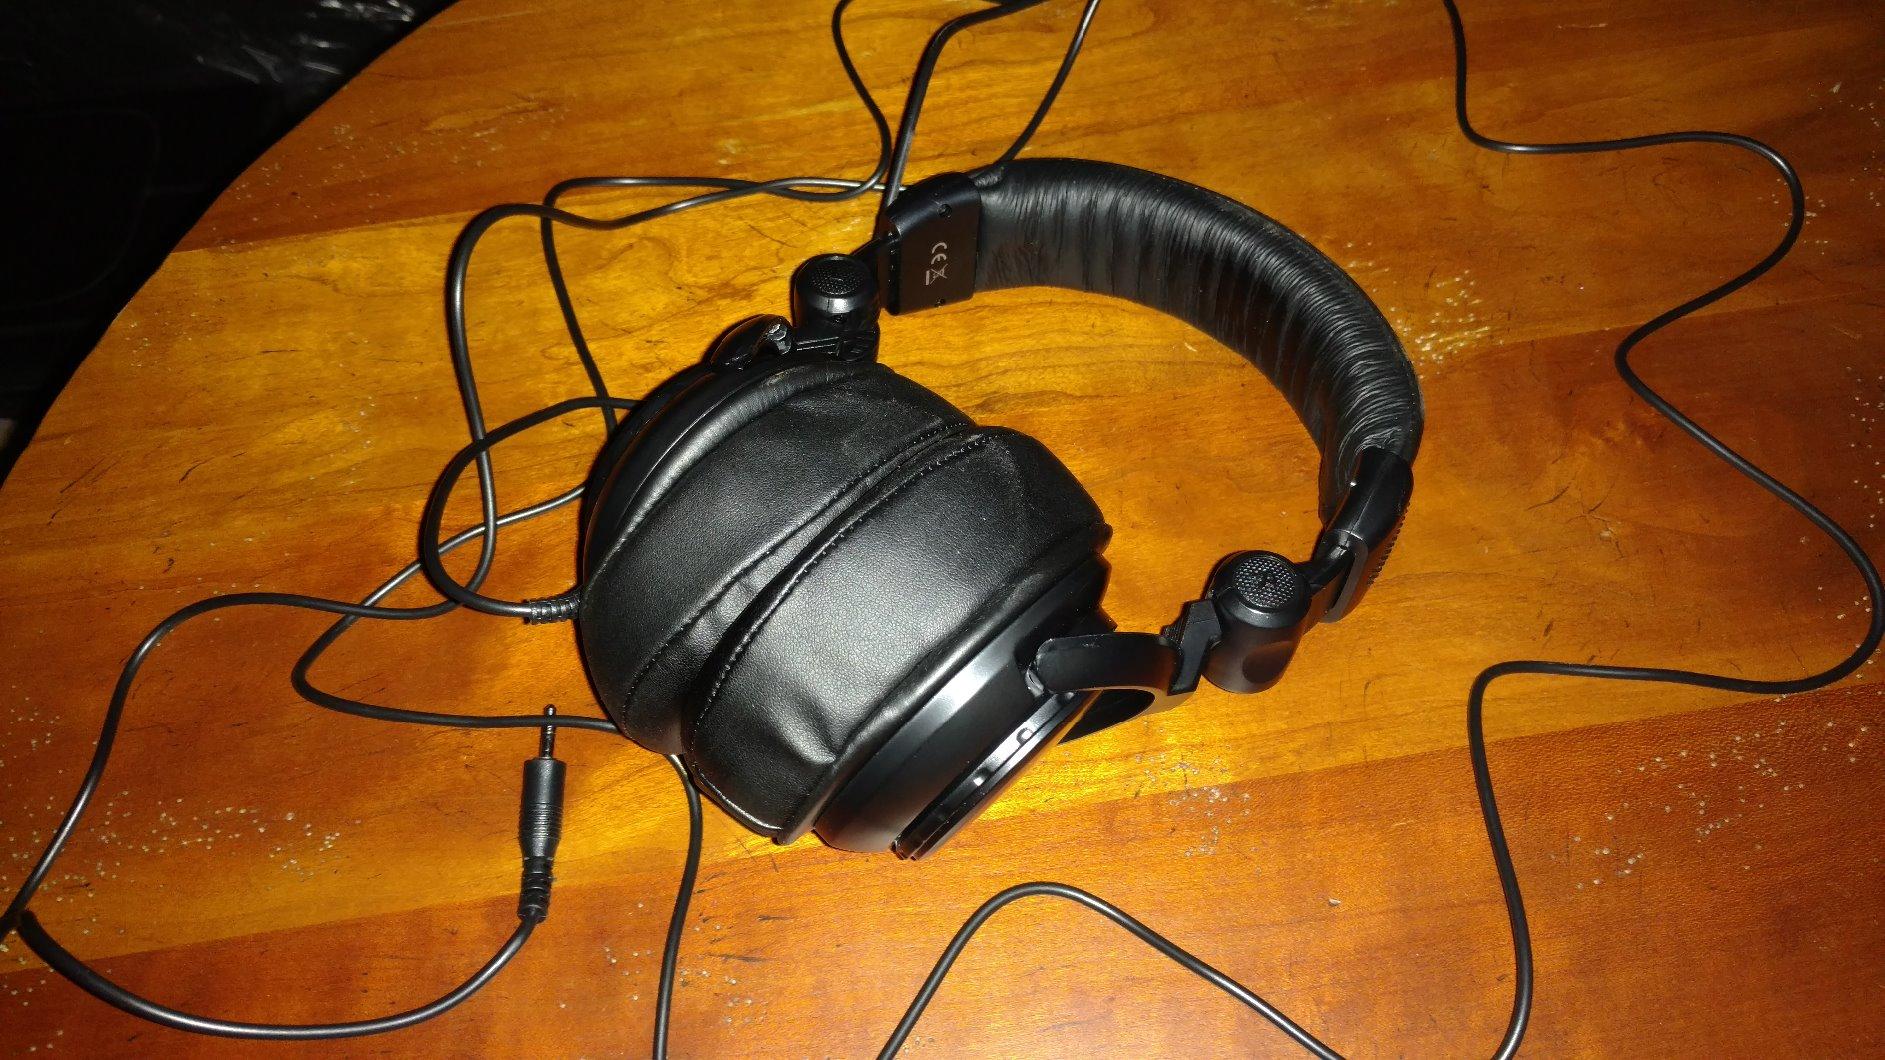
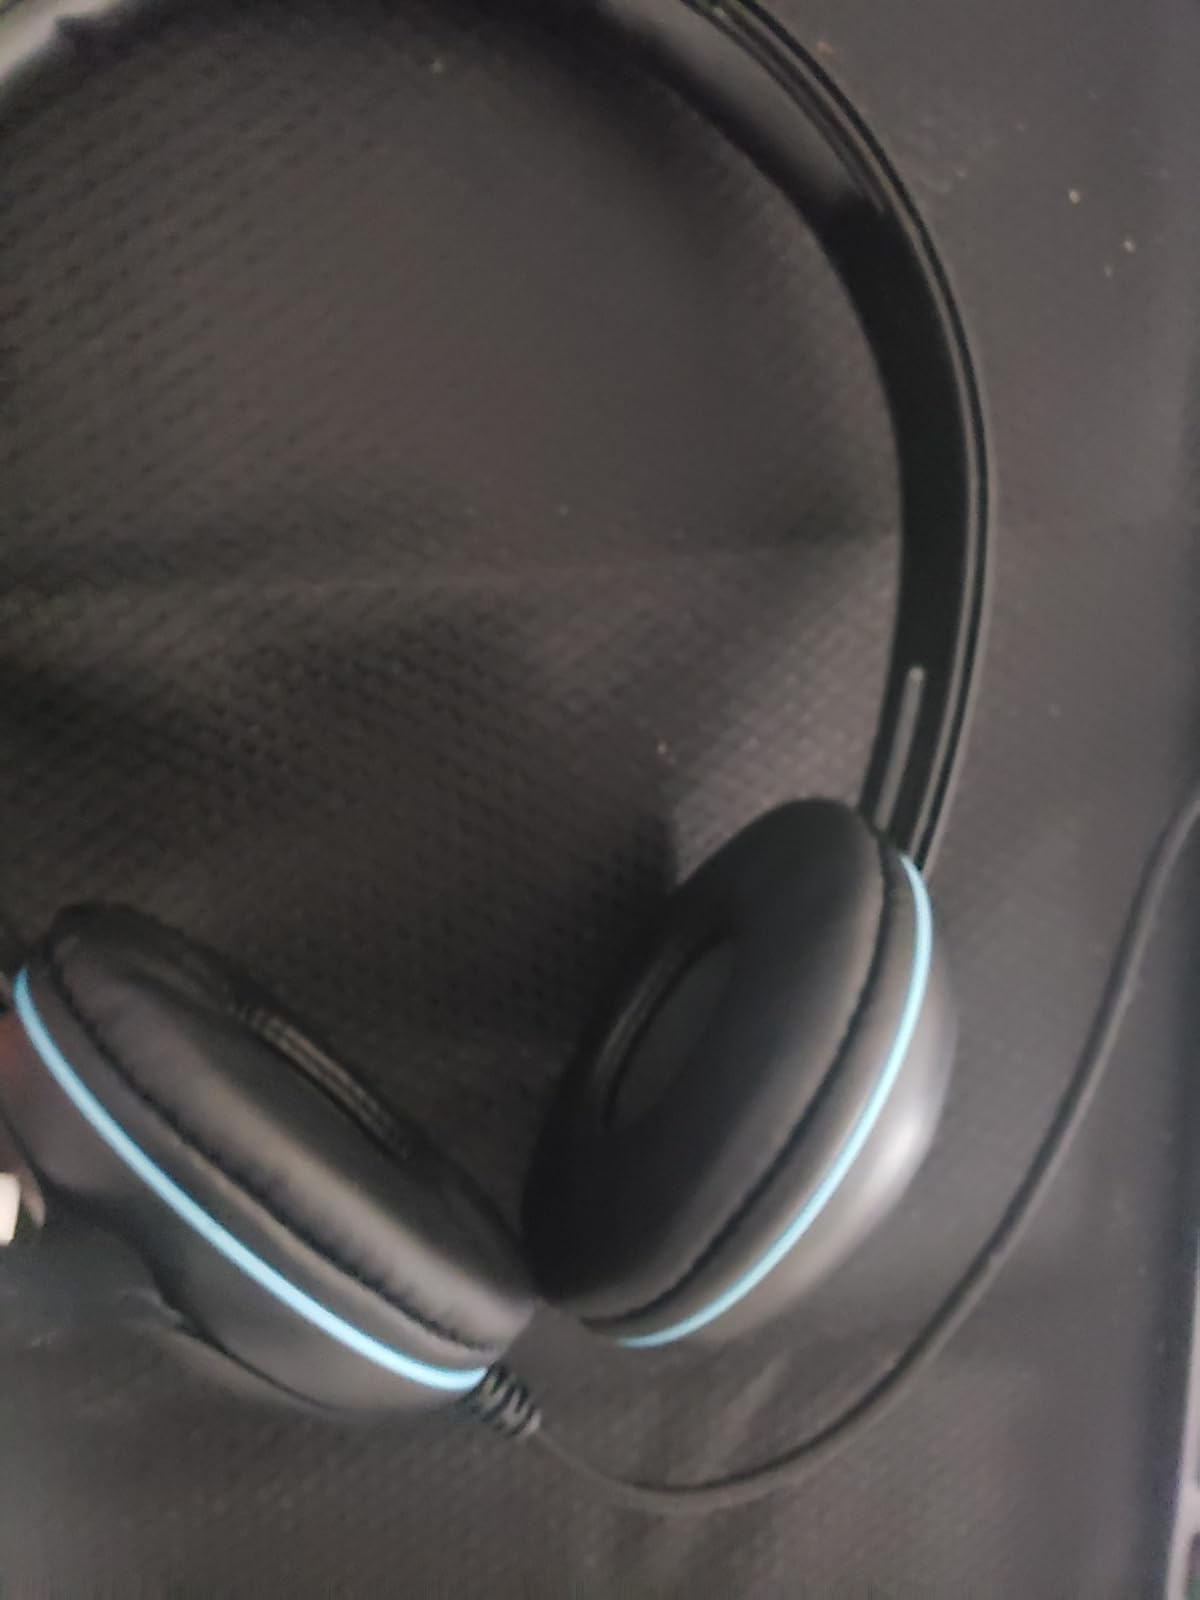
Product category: headphones
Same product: no